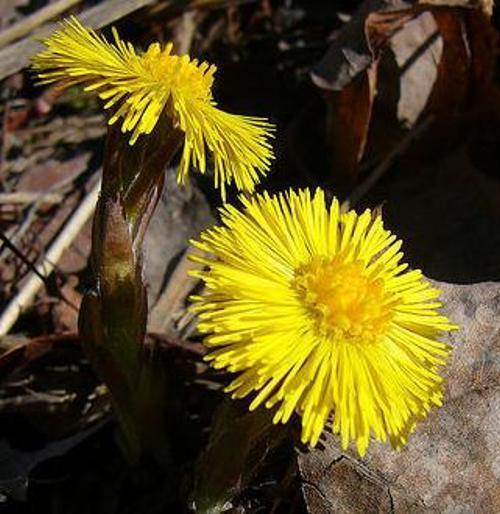
Label: colt's foot